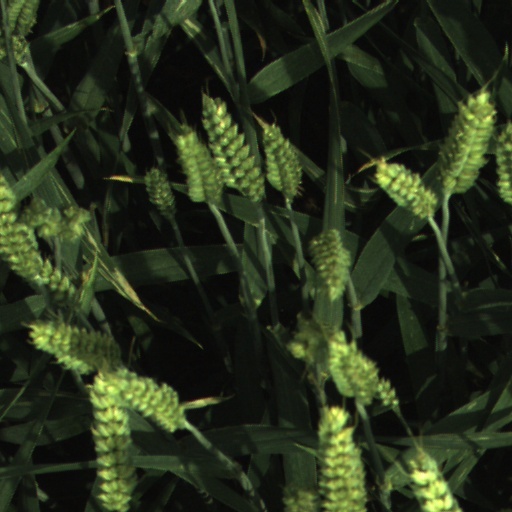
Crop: wheat